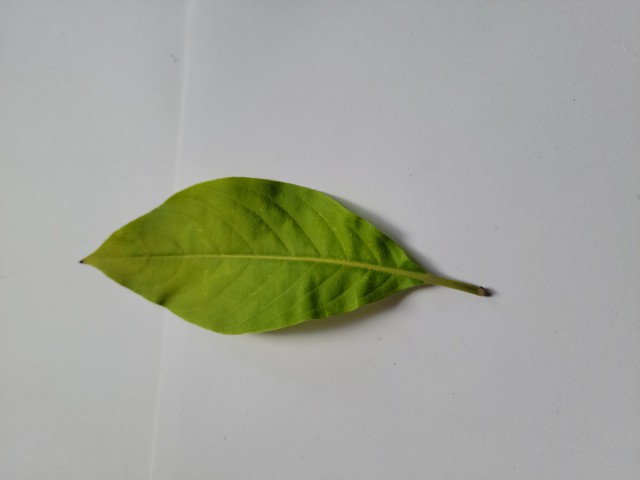
Plant: basok